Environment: real
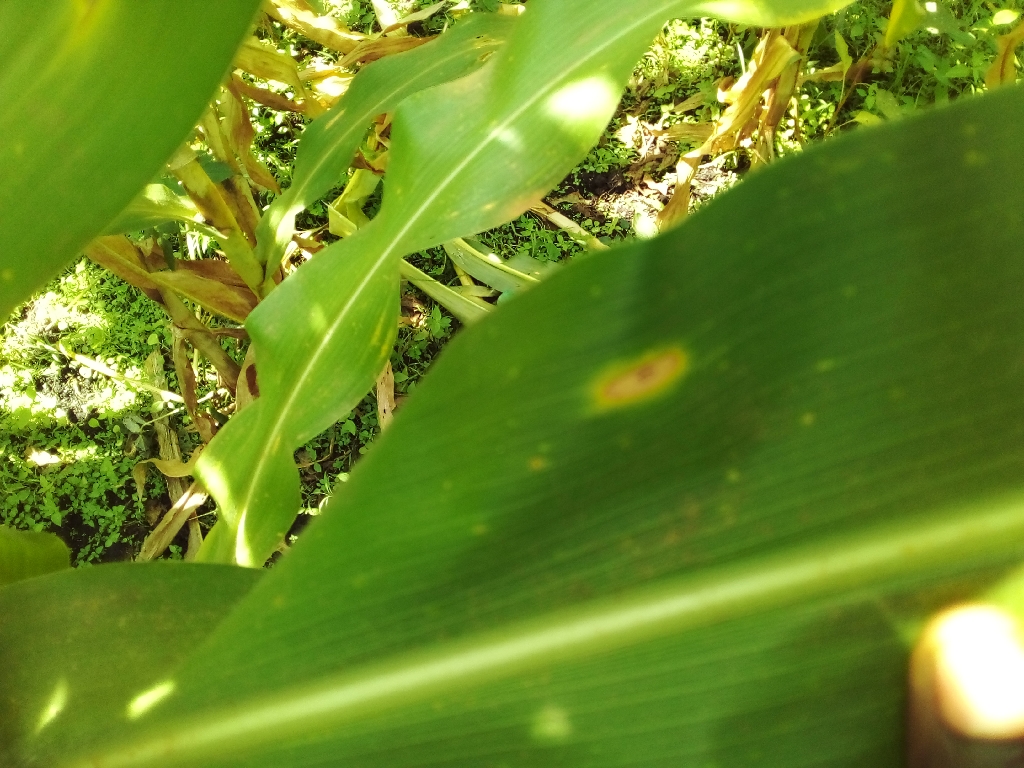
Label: northern_corn_leaf_blight